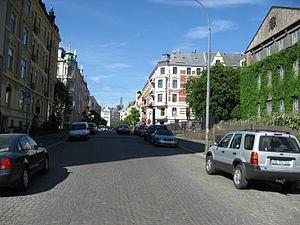
Frogner est un quartier de la ville d'Oslo en Norvège. Il est situé à l'ouest de la ville.